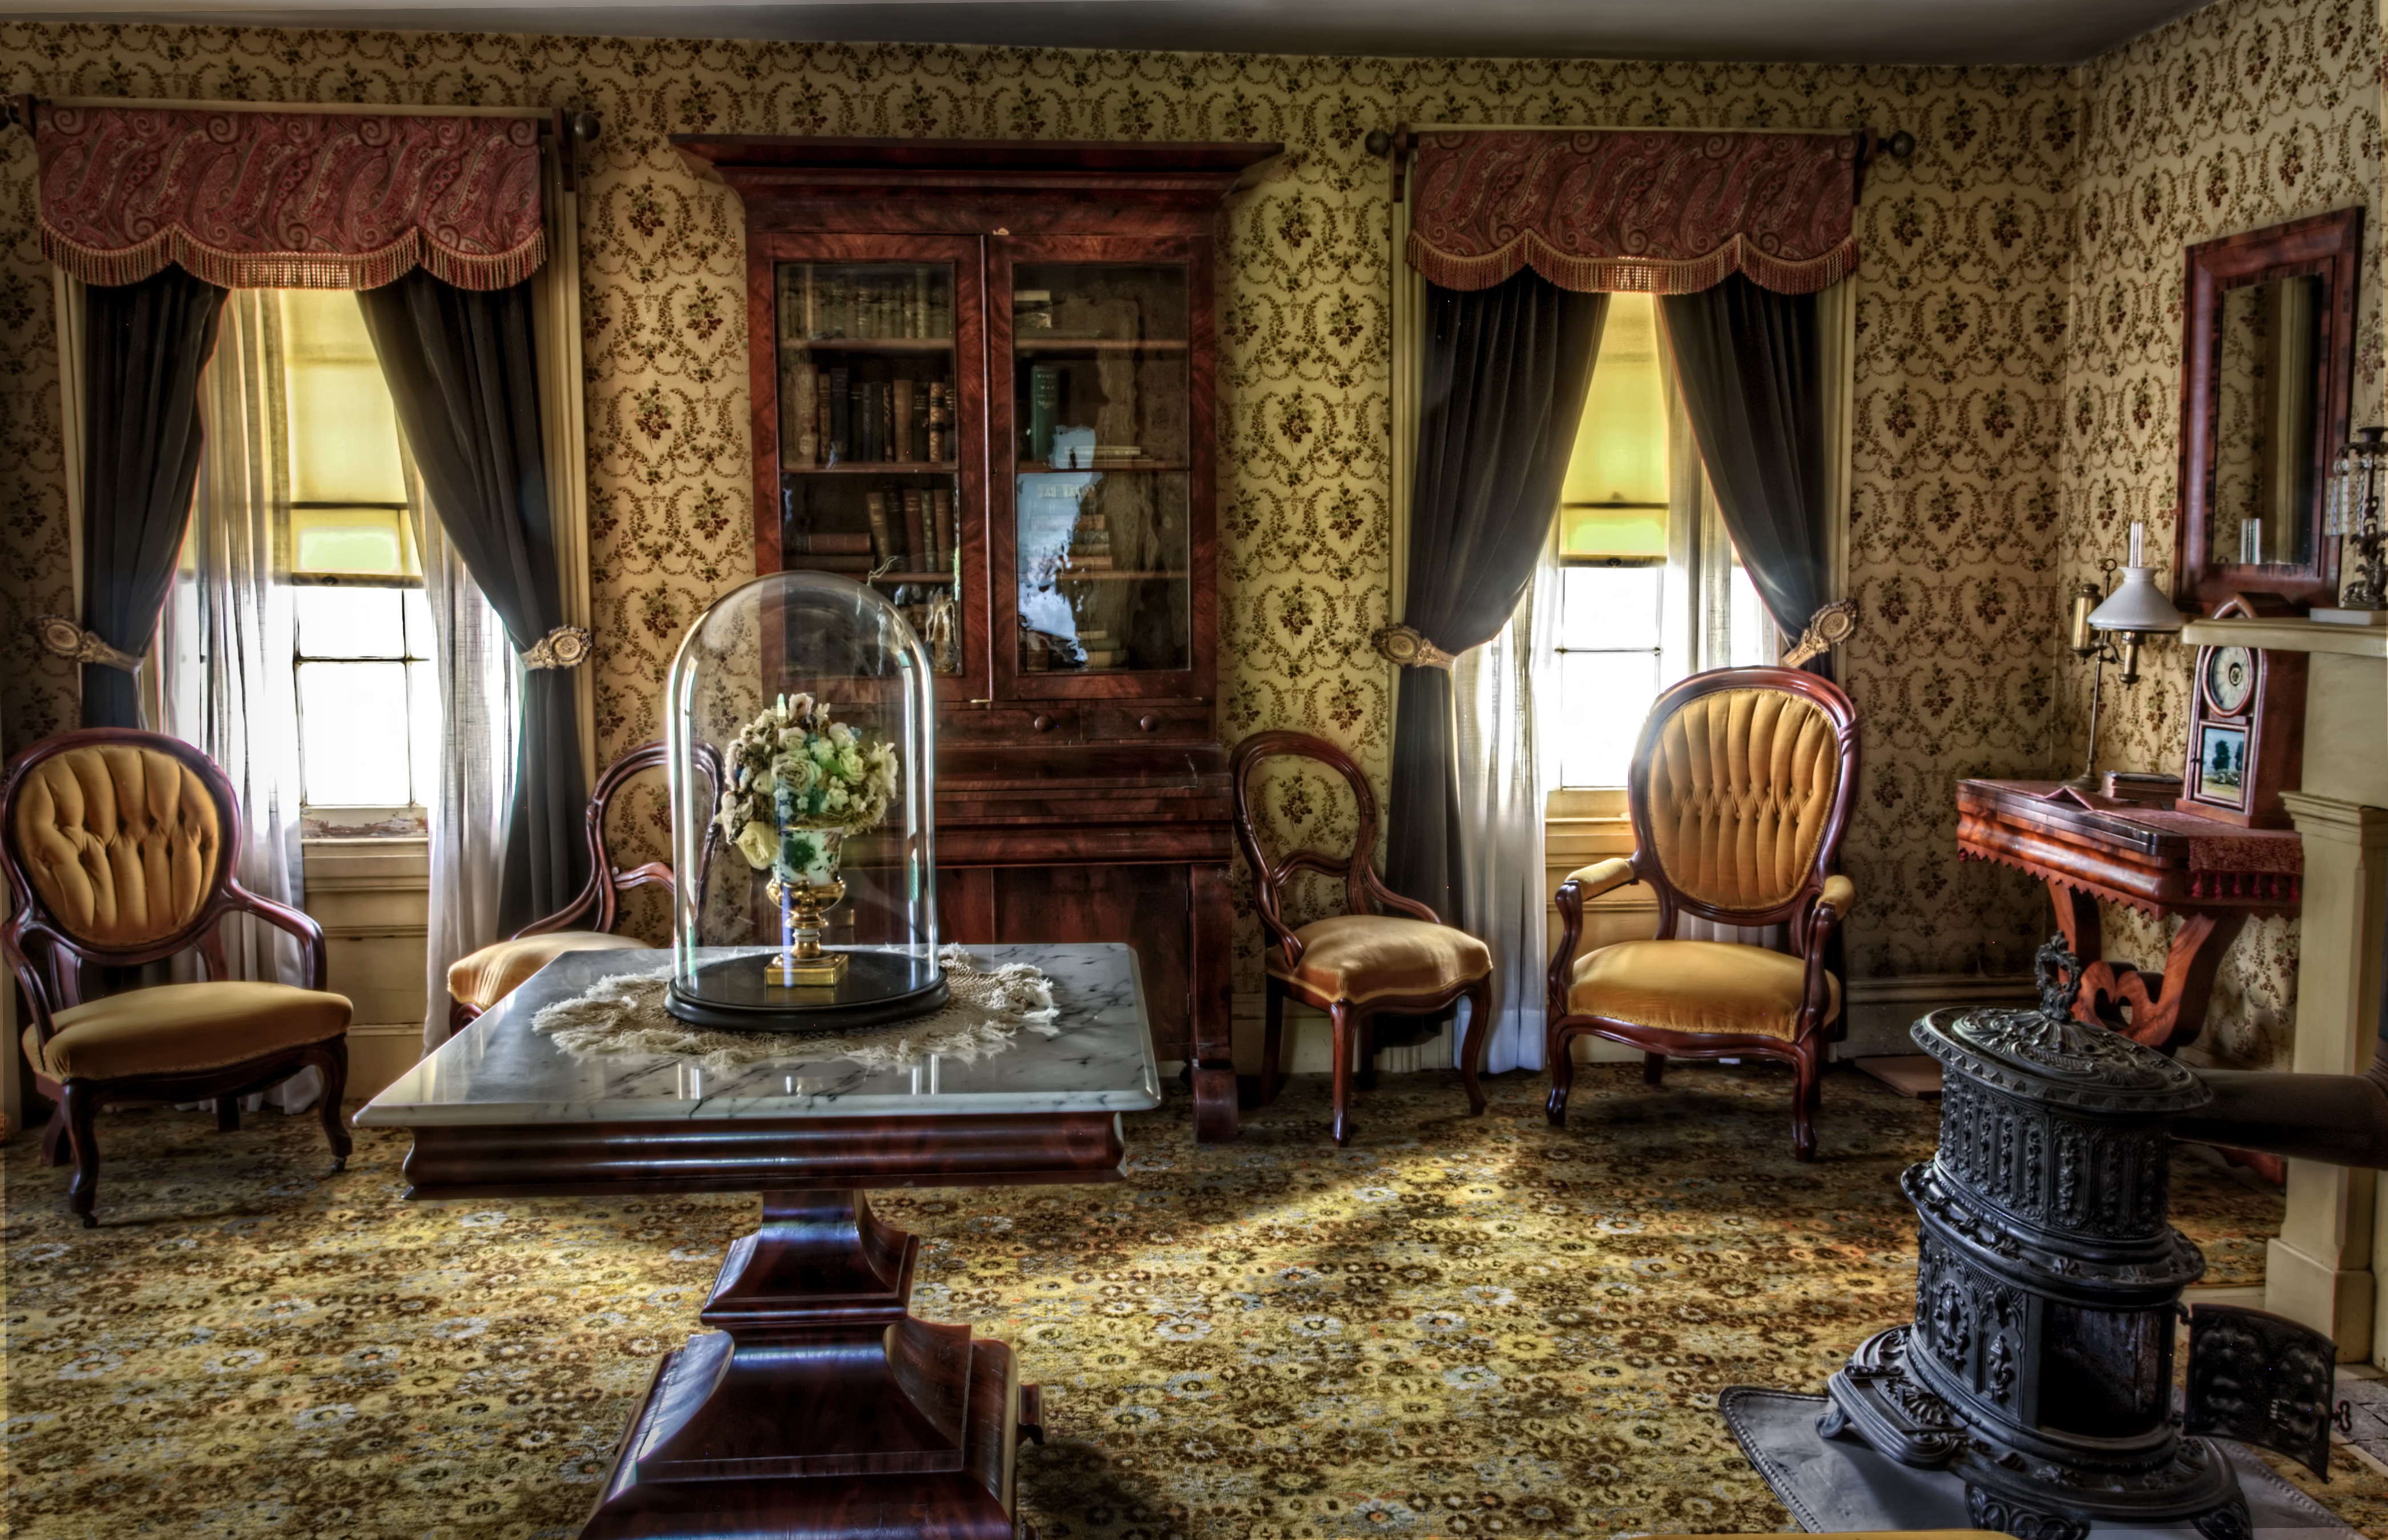
architecture, vintage, antique, retro, mansion, interior, building, old, home, landmark, property, living room, historic, furniture, room, interior design, history, historical, estate, victorian, screenshot